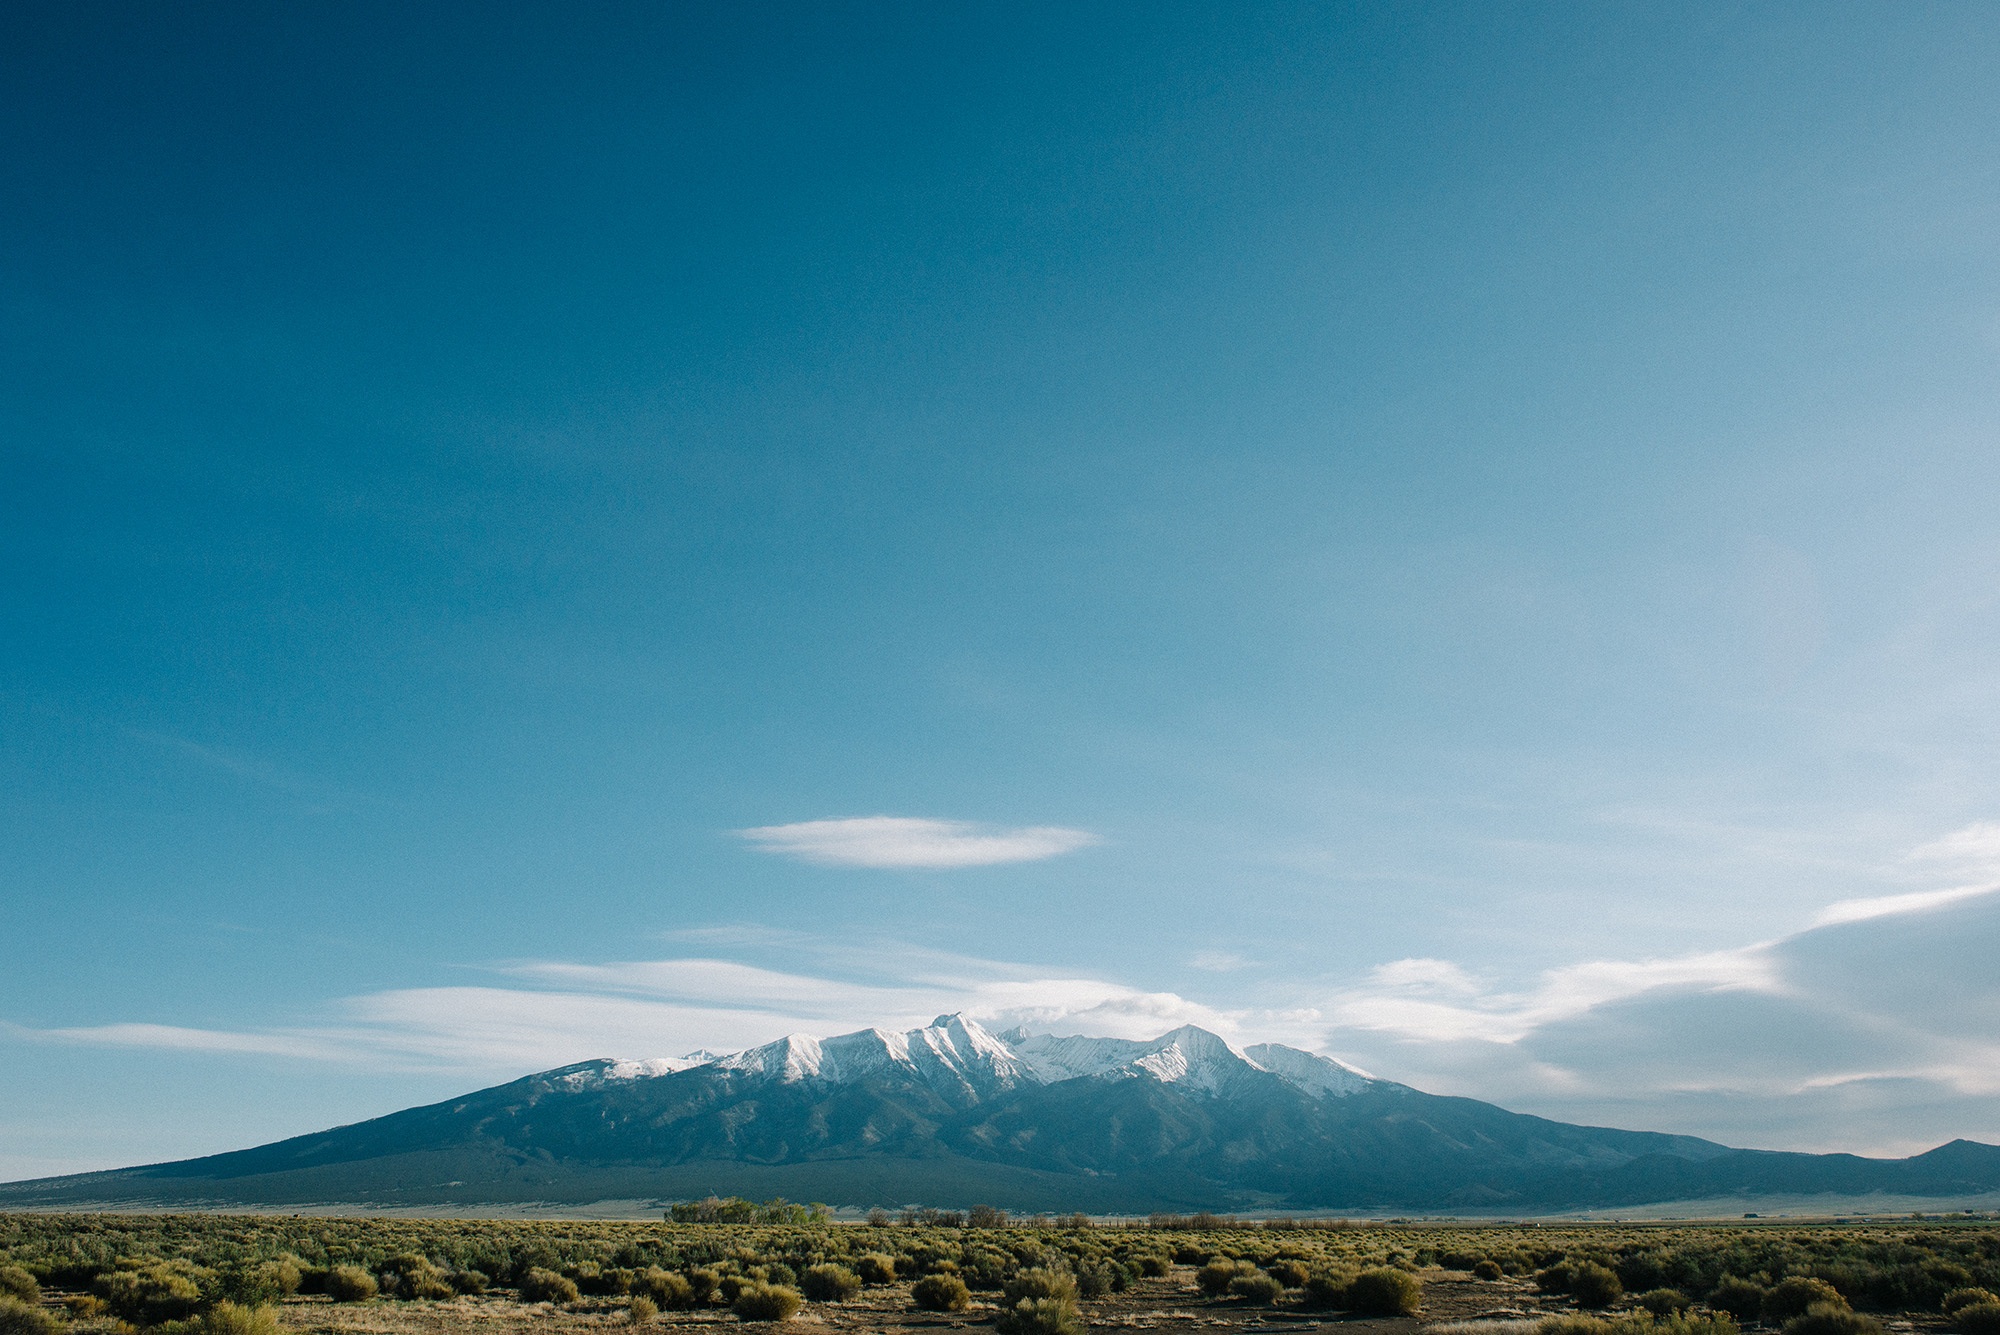
landscape, sea, horizon, mountain, snow, cloud, sky, field, sunlight, hill, mountain range, plain, grassland, plateau, ecosystem, landform, natural environment, geographical feature, atmosphere of earth, mountainous landforms